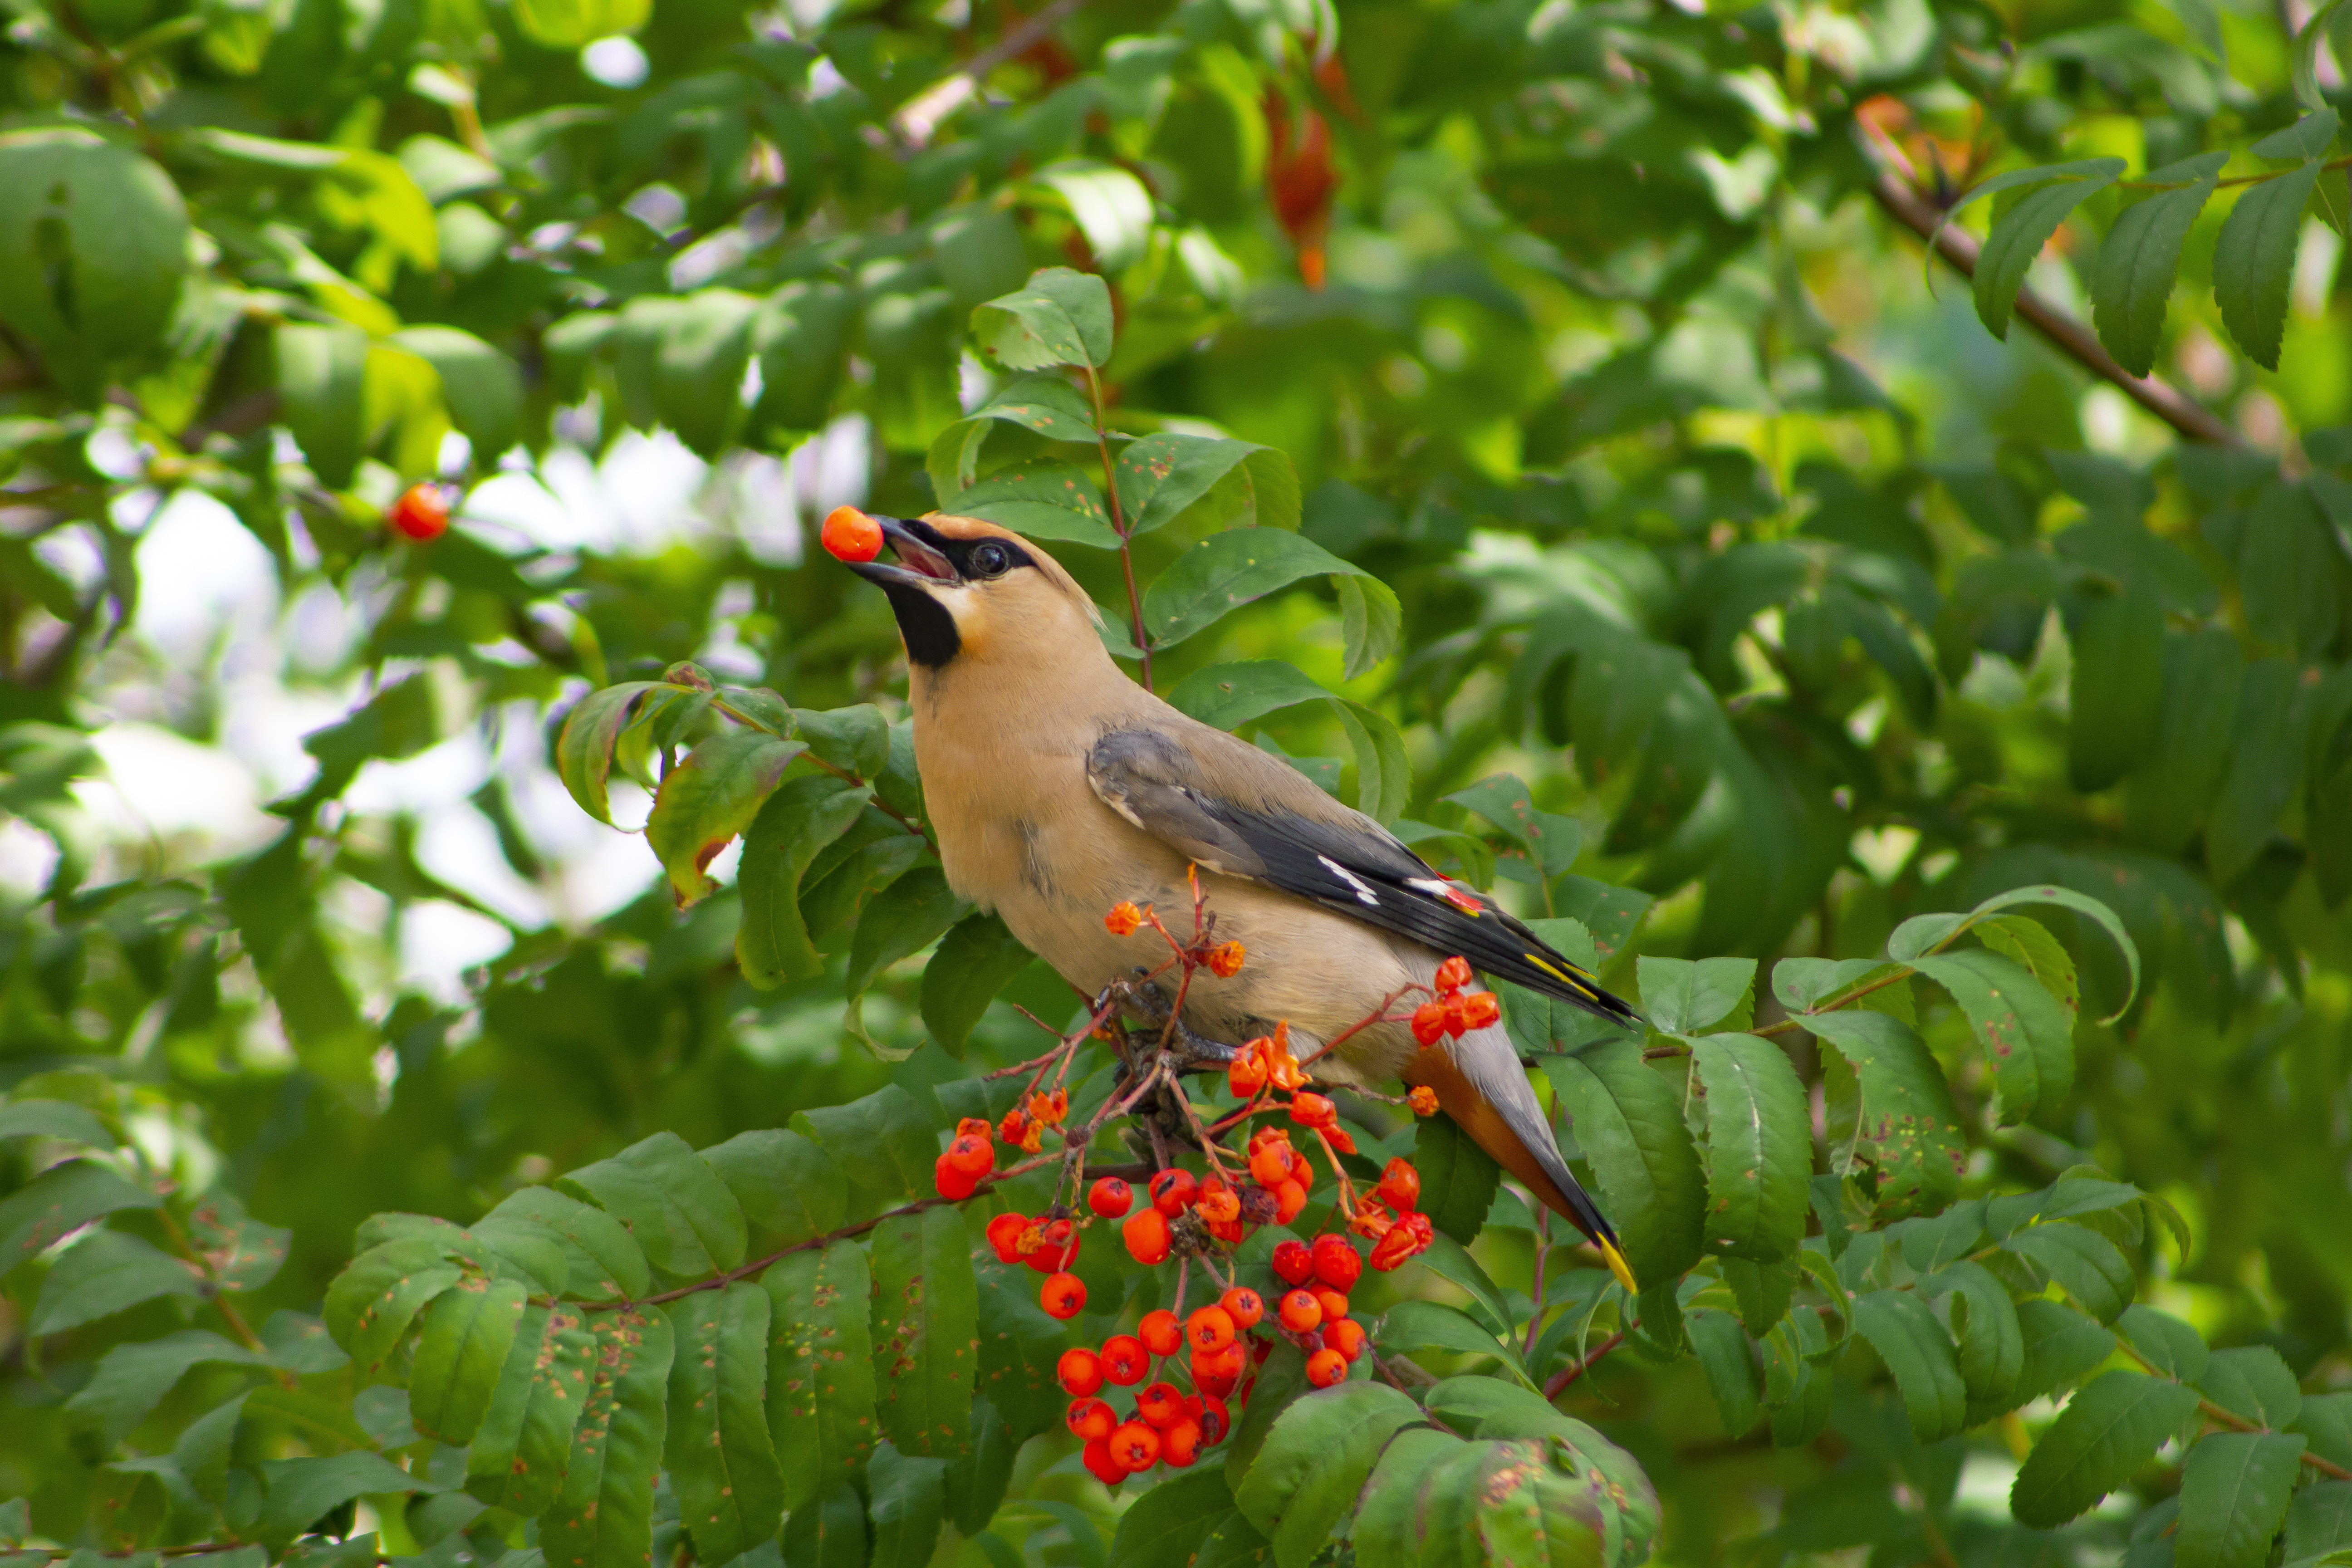
birds, bird, beak, cedar waxwing, plant, perching bird, wildlife